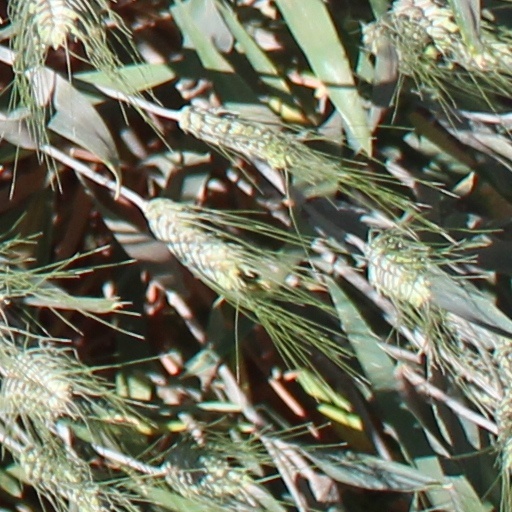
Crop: wheat